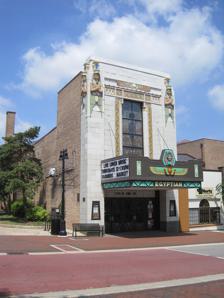
Building: Egyptian Theatre (DeKalb, Illinois)
Country: United States of America
Year built: 1929
United States historic place Egyptian Theatre U.S. National Register of Historic Places The Egyptian Theatre in DeKalb, Illinois Location DeKalb , DeKalb County, Illinois Coordinates 41°55′53″N 88°45′1″W / 41.93139°N 88.75028°W / 41.93139; -88.75028 Built 1928–29 Architect Elmer F. Behrns Architectural style Egyptian Revival NRHP reference No. 78003100 Added to NRHP December 1, 1978 The Egyptian Theatre in DeKalb , Illinois , United States , is an Egyptian Revival theatre that is listed on the U.S. National Register of Historic Places . The theatre was built in 1928 and 1929 as part of a much larger wave of national fascination with Ancient Egypt throughout the United States, due, in large part, to the discovery of Tutankhamun 's tomb in 1922. The theatre was added to the National Register in 1978 and its 1,430-seat auditorium is currently DeKalb County 's largest. The building was designed by architect Elmer F. Behrns , who had an interest in Egyptology . The interior and exterior architecture reflect Egyptian cultural symbols. Stained glass work exhibits designs such as Ra , the Egyptian sun god and the scarab , a sacred Egyptian symbol. The building was nearly demolished in the 1970s but a restoration effort led by Preservation of the Egyptian Theatre (PET) saved the structure. Rumors have long surrounded the DeKalb Egyptian about secret messages allegedly hidden in the architecture and as well as ghost hauntings . While the theater maintains there are no hidden messages in the building the ghost stories have persisted throughout the years. The Egyptian Theatre operates a 42-week season with up to 125 events annually. History When the theatre opened in 1929 (96 years ago) ( 1929 ) , it was one of many so-called Egyptian Theatres across the United States. Of those Egyptian theatres, the DeKalb theatre is one of a handful still standing as of 2019. In the original design, additional buildings were supposed to be attached to the existing building, but they were never built due to the stock market crash in late 1929. For instance, there was to be a hotel attached to the north side of the building. In its earliest days, the theatre specialized in silent films and live vaudevillian performances. As decades passed, the theatre became more focused on film presentations and remained so throughout the 1940s, '50s and '60s. By the 1970s the theatre was in disrepair, and its plaster walls were crumbling. The owner handed the theatre over to the city of DeKalb. In 1978 a group of citizens banded together to restore and save the Egyptian. When the Egyptian was listed on the National Register of Historic Places in 1980, the group, Preservation of the Egyptian Theatre (PET), qualified for a $2.3 million grant from the state of Illinois . This money allowed the restoration of the theatre to begin. It was estimated at that time that $3.5 million was needed to completely restore the theatre. Due to the shortfall, there were many projects that had to be cut, including adding air conditioning which the building never had, and still does not have. The current marquee is the fourth to adorn the building. It was installed in 1982. As of 2007, the theatre is operated and staffed by PET. A non-profit organization , PET was formed in 1978 to save the theatre from destruction. Since the 1980s restoration the theatre has been host to a variety of films and events. The current marquee is the fourth to adorn the theatre; it was installed during the 1982 restoration. The DeKalb Egyptian has a 42-week season during which it features around 125 events annually. The Egyptian's season is cut short by the hot northern Illinois summers; the theatre has no air conditioning. In 2006 more than thirty professional groups plus student organizations and university departments from nearby Northern Illinois University used the theatre. Many notable performers have appeared at the Egyptian Theatre including Journey with Cheap Trick (from Rockford) (1977), Heart in '77, Violent Femmes (from Milwaukee) in '83, R.E.M. (1984), Chicago bluesman Willie Dixon (1985), Los Lobos (1994), Tori Amos (1994), Gaelic Storm (2003), Umphrey's McGee (from South Bend) (2008), UK's Frank Turner (2010), The Wonder Years (2011), Drake Bell (2011), Aaron Carter (2013), Rick Springfield (2013), Chicago band Survivor (2013) comedian Lewis Black (2015), Chicago's Richard Marx (2015), Chicago's The Buckinghams (2015),  Chicago's Plain White T's (2018), UK classic rock band Sweet (2018), Scotty McCreery (2019), Arlo Guthrie (2019), The Second City Touring Company (2019), The Turtles with Classics IV and other 60s bands (2021), Jesse McCartney (2021), Jeff Tweedy of Wilco (from Chicago) (2022), and Mavis Staples (from Chicago) (2023). The Egyptian hosts Gaelic Storm each year and several tribute bands. In January 2019 Executive Director Alex Nerad announced that the theater would undergo a $5.5 million renovation, including adding air-conditioning to protect the historical integrity of the building and alterations to meet the standards set by the Americans with Disabilities Act. Theatre officials plan to re-open in 2020. Architecture Although the DeKalb Egyptian Theatre is one of up to one hundred Egyptian-style theatres built during the early 20th century, it is believed to be one of only six remaining in the United States. This particular theatre is more than a simple hodgepodge of hieroglyphics and Egyptian symbols. The architect, Elmer F. Behrns , himself interested in Egyptology , designed the Egyptian Theatre in DeKalb to have one central theme. Behrns' motif for the DeKalb Egyptian was that of Pharaoh Ramses II . The scarab is a prominent Egyptian symbol in the stained glass work on the front facade of the theatre. The exterior facade is covered in a light sage terra cotta and exhibits a 20-foot (6.1 m) tall stained glass window, which bears the ancient scarab symbol. The scarab is holding up the sun god Ra whilst standing on top of the Earth. To each side of the stained glass window, the building's facade holds two huge pharaohs, meant to "guard" over the theatre entrance. The entirety of the theatre's front facade is designed to resemble the gate of a great temple. The small outer lobby is meant to evoke feelings of entering the outer chamber of an ancient Egyptian tomb . The walls of the outer lobby are built from huge unadorned blocks with a faux sandstone surface. The front of the ticket box office is decorated in a dusky sienna red with a golden sunburst emblazoned above the window. Past the outer lobby of the DeKalb Egyptian Theatre, through the glass doors and into the main lobby, the original mosaic -tiled floor and the towering 40 foot (12.2 m) ceiling are both revealed. The walls of the main lobby are cream-colored plaster , surrounded by eight pillars and cornices adorned with golden lotus blossoms and palm leaves. High up the walls, between each of the pillars, are six large golden plaster urns . The urns are decorated with lotus blossom buds and palm leaves as well. They are crowned by a gilded design incorporating outstretched falcon wings and the disc of the sun entwined with golden serpents. The lotus motif is repeated on the frosted wall sconces below the urns and on the chandelier hanging over the center of the double staircase ; the staircase, at the end of the main lobby, leads to the mezzanine and balcony . The decoration and layout of the auditorium is meant to resemble a royal Egyptian courtyard . While the stage is a decent size, at 35 feet (10.7 m) across, the backstage space is very small because of its original use as a vaudeville theatre. When the theatre first opened, it had seating for 1,600 guests, but as a result of the 1980s renovation that dropped to 1,483 seats. Four more seats were removed in late 2000 to comply with disability laws. The 1,430-seat auditorium is DeKalb County 's largest. Hauntings The DeKalb Egyptian, like many other Egyptian Revival structures, is meant to create an air of mystery. The imagery of the ancient Egyptian symbols has fostered the popular belief that there is a hidden meaning behind the architecture and color scheme in and on the DeKalb Egyptian. The theatre said through a spokesman in 2006 that both the colors and the decorations were picked for their beauty and no other reason. While there are no hidden messages in the architecture, there have been numerous occurrences and reports of alleged ghostly phenomena. The Egyptian has been widely rumored to be the home of two ghosts. One is said to be that of Irv Kummerfeldt, co-founder of PET; Kummerfeldt had a heart attack and died at the top of "Aisle One" in the Egyptian Theatre's auditorium. His ghost has been reported in that area of the theatre ever since. The second ghost, "Bob," as theatre workers and preservationists have dubbed it, is much more free roaming. Bob has been seen throughout the building; objects have moved on their own, doors have opened on their own, and people have felt a tap on their shoulder when no one else is around. Occasionally, footsteps have been heard echoing across the auditorium . The theatre operators and preservationists lend enough credence to the ghost sightings and stories to keep an eye out for any information in old newspapers on who the ghost might have been. Significance The theatre is one of the few remaining Egyptian theatres in the United States. Depending on which estimates are utilized there are six or more Egyptian Revival theatres remaining in the United States. The Illinois Main Street association called the DeKalb Egyptian "one of Illinois' great buildings." The Egyptian Theatre was added to the U.S. National Register of Historic Places on December 1, 1978. See also Wikimedia Commons has media related to Egyptian Theatre (DeKalb, Illinois) . Egyptian Theatre (Coos Bay, Oregon) Grauman's Egyptian Theatre – Hollywood, California Peery's Egyptian Theatre – Ogden, Utah Mary G. Steiner Egyptian Theatre – Park City, Utah The Egyptian Theatre (Boise, Idaho) Notes